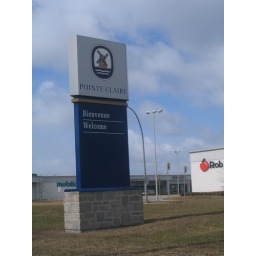
Welcome sign in Pointe Claire, Quebec on TransCanada Highway service road west of St-Jean Blvd..